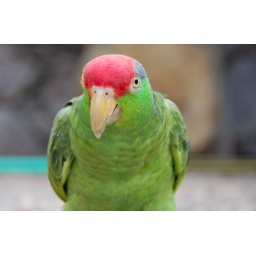
this parrot was usually in a cage, but one morning he was out running around.